Lob bomb

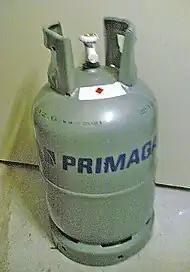
Lob bombs are often made from metal propane tanks that have been drained of their fuel and filled with explosives and fragmentation material

A lob bomb (known officially as an improvised rocket-assisted mortar, improvised rocket-assisted munition, or IRAM) is a rocket-fired improvised explosive device made from a large metal canister (often a propane gas tank that has been drained of its contents and filled with explosives, scrap metal, and ball bearings), which has been used by insurgents as well as the Iraqi military and police during the Iraq War since late 2007, as well as by various forces in other conflicts. The weapon is essentially an airborne version of an improvised explosive device.